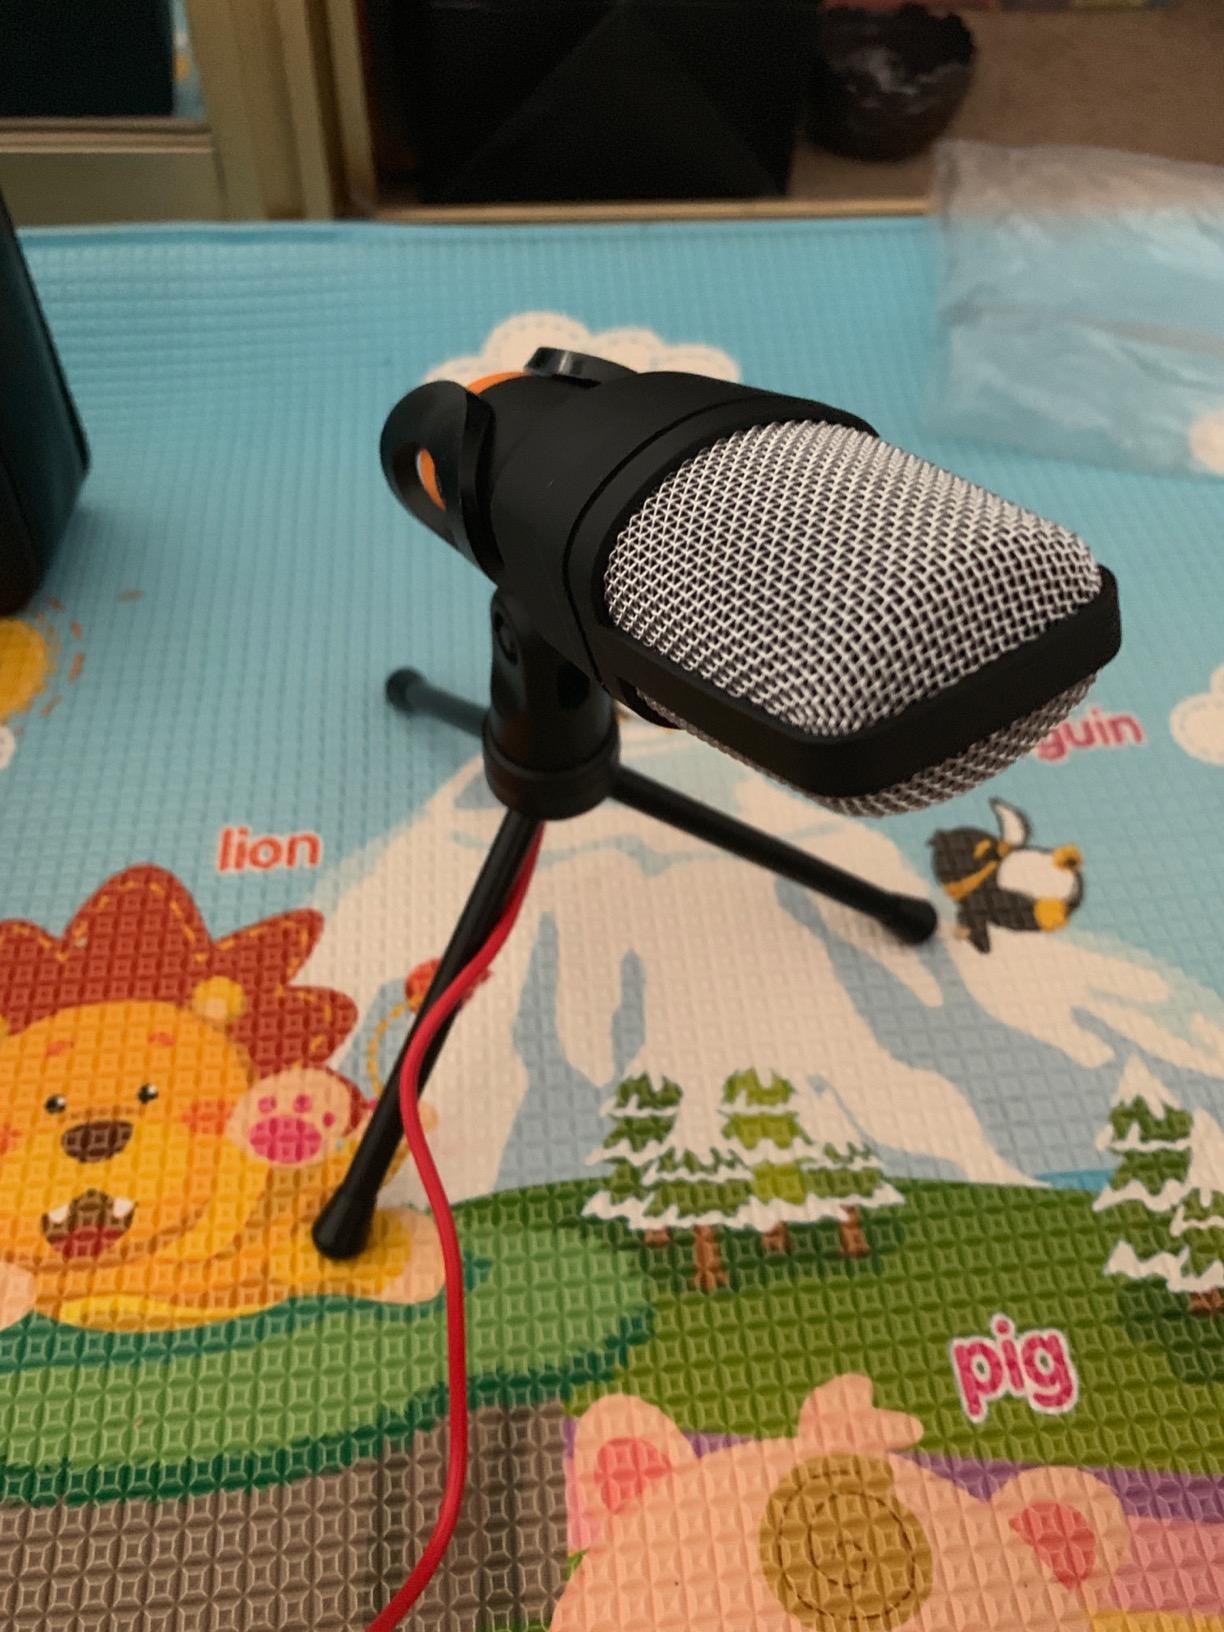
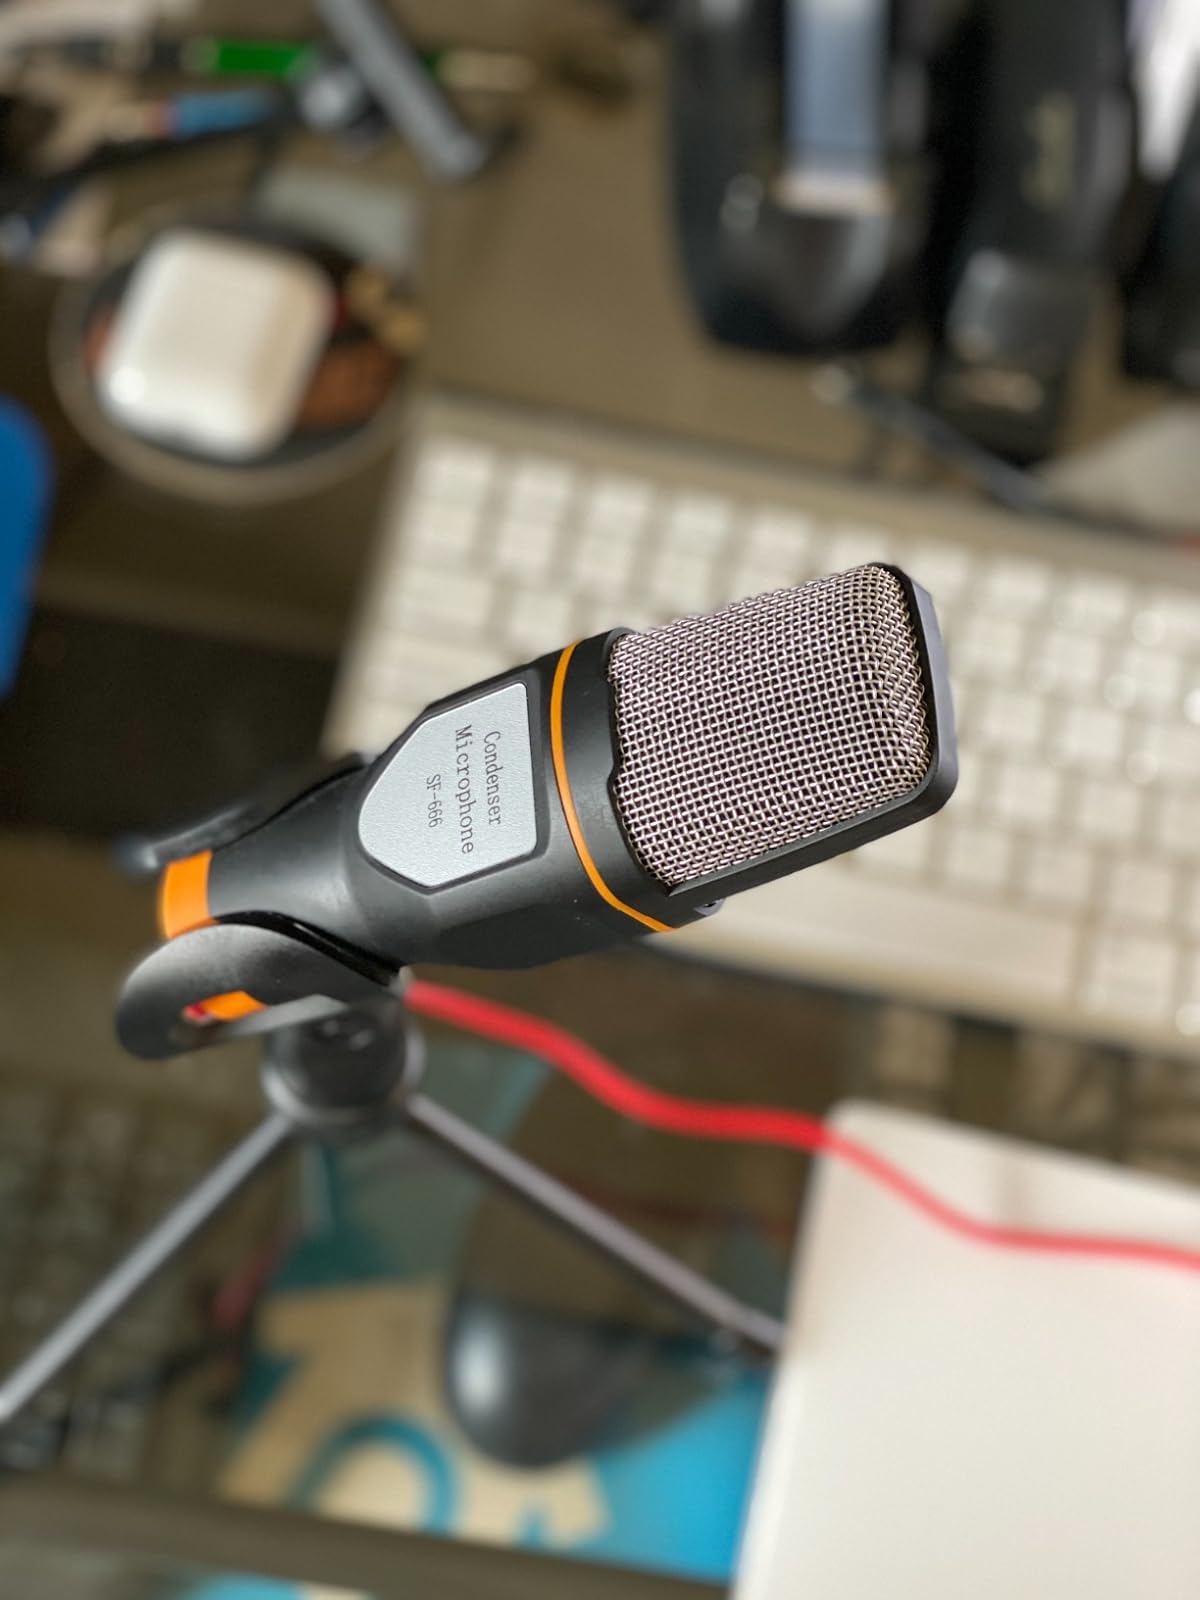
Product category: microphone
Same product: yes